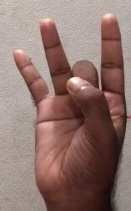
ASL sign: 8